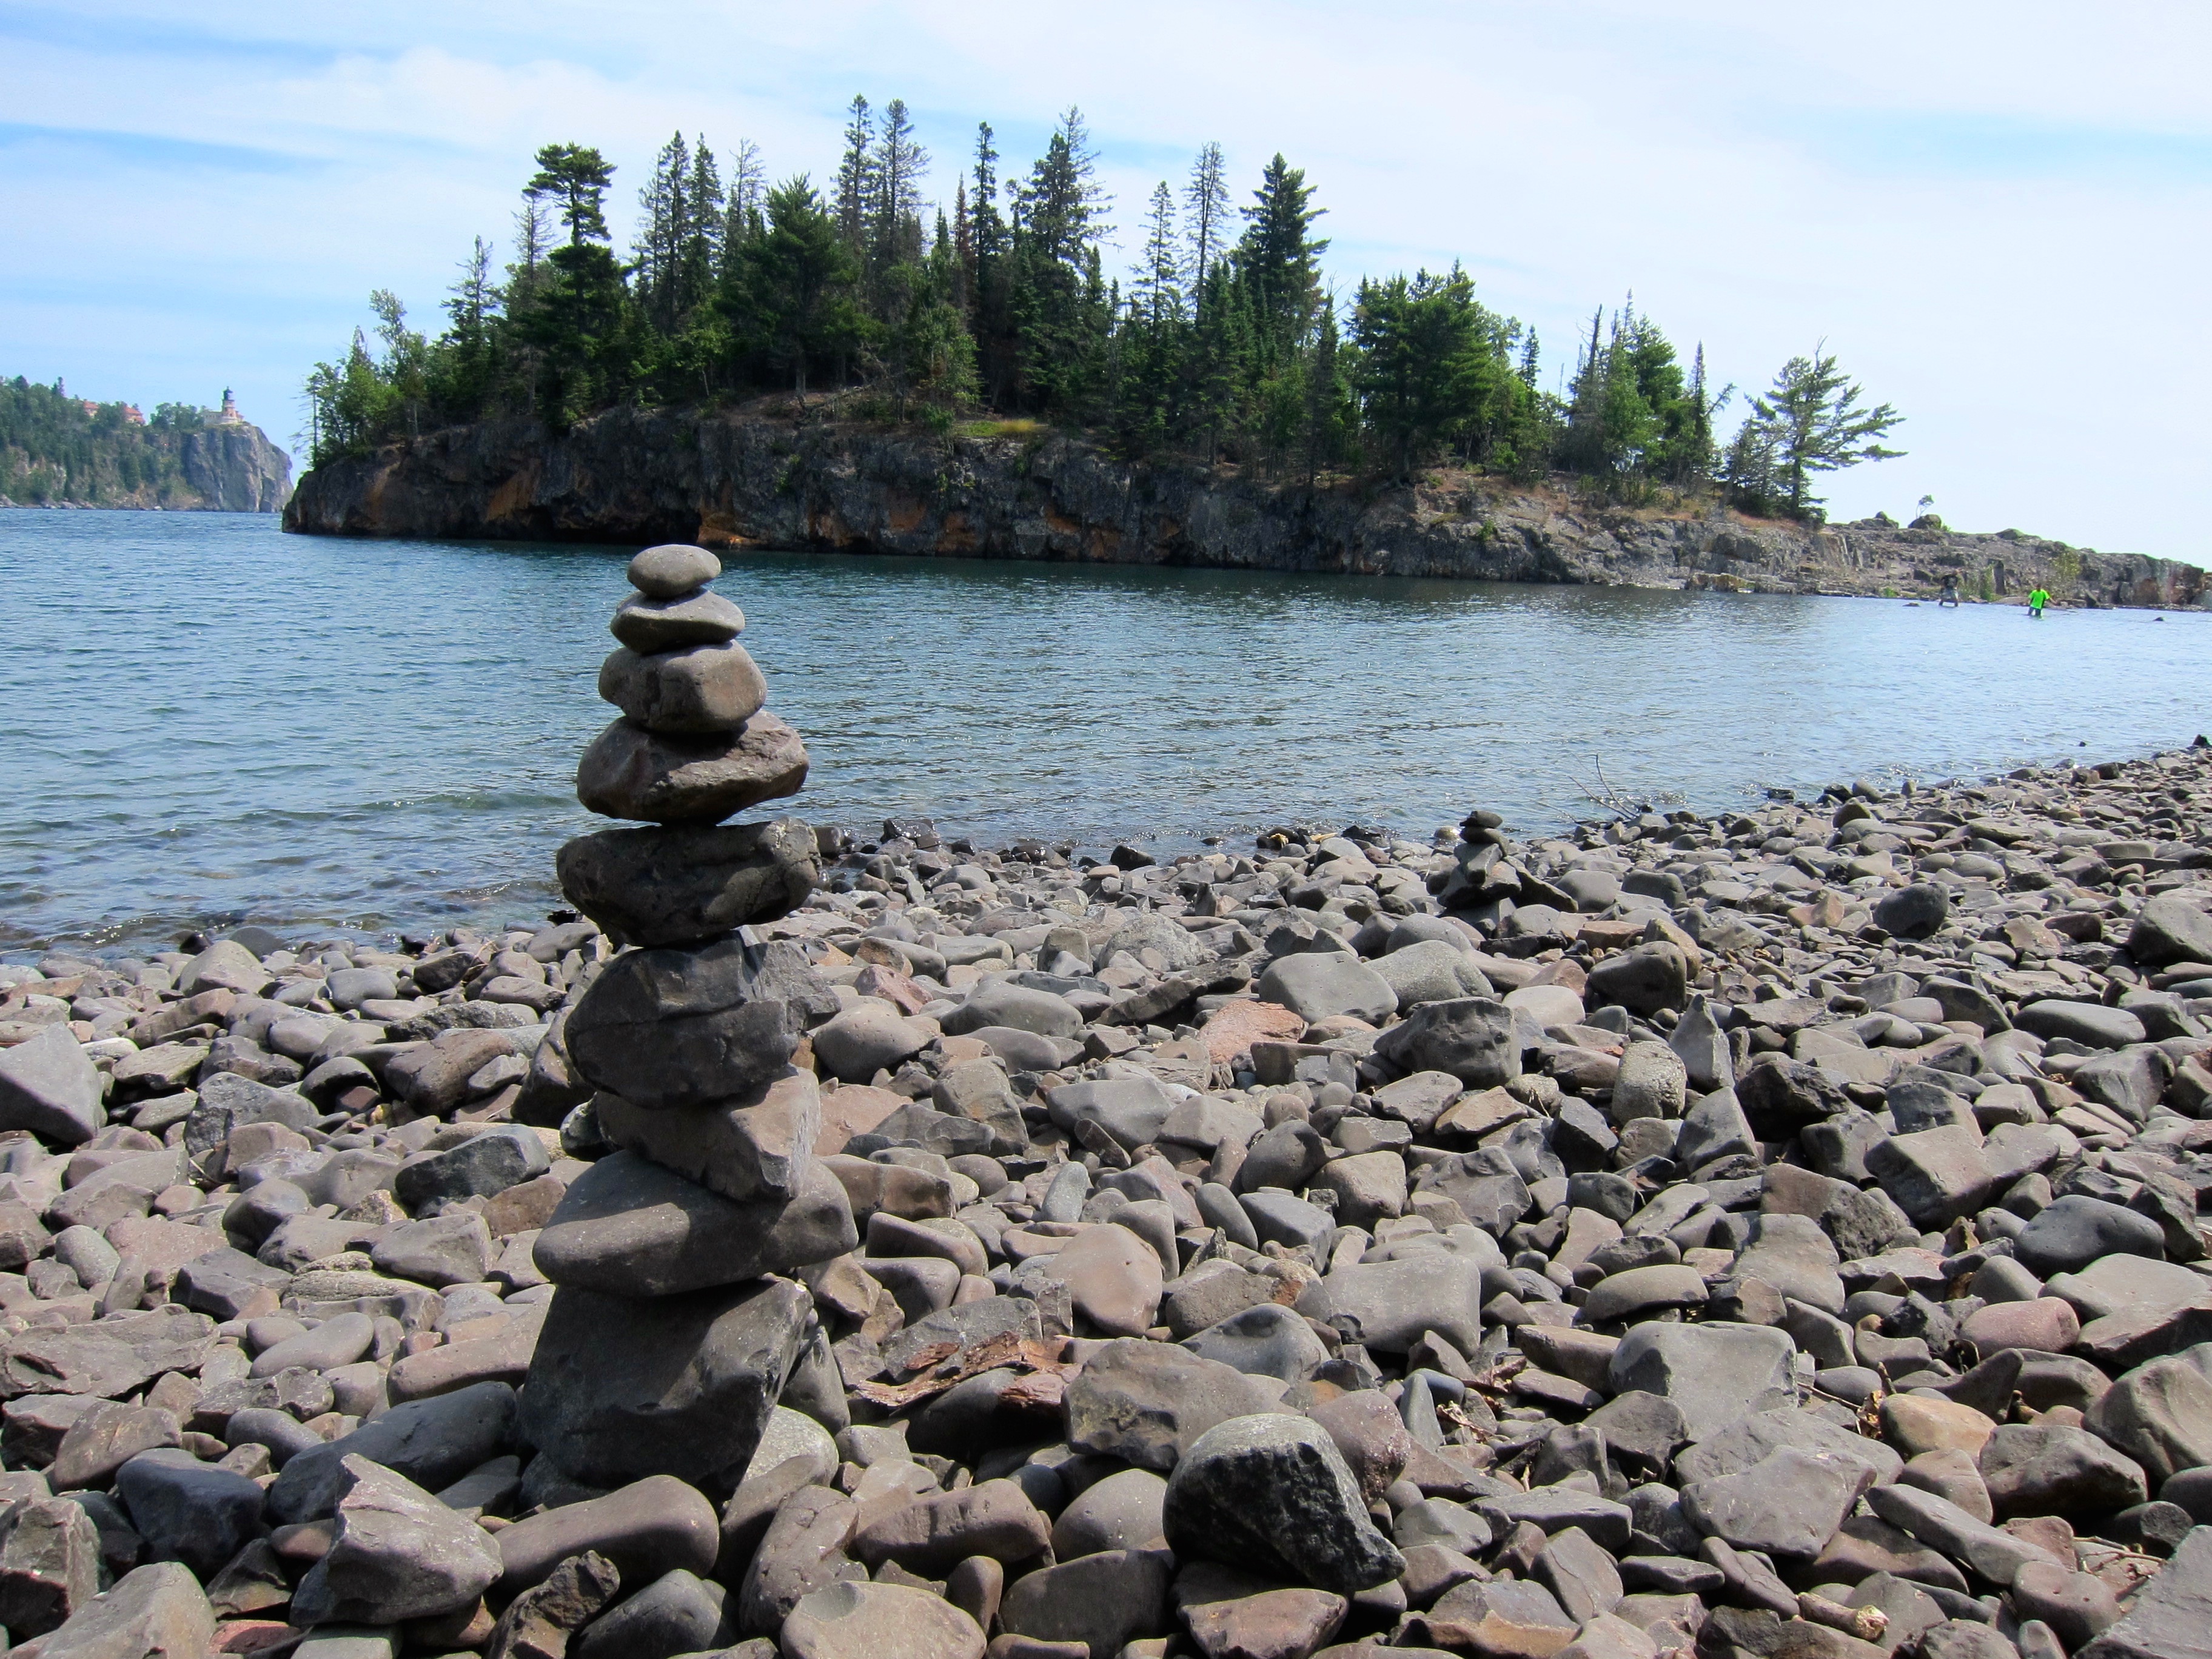
sea, coast, rock, wilderness, shore, lake, river, bay, geology